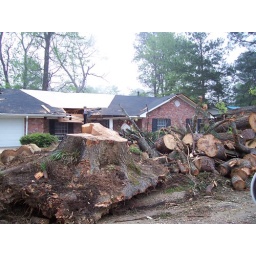
Baxter Drive - House was cut in two by the pine tree stacked in front